Shirley Muldowney

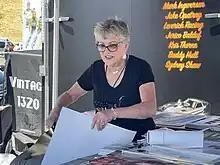
Muldowney selling photographs to benefit her nonprofit, Shirley's Kids, at the 2023 DENSO NHRA Sonoma Nationals.

Muldowney operates a charitable organization, Shirley's Kids, which helps children in need in cities where drag racing is part of the community.